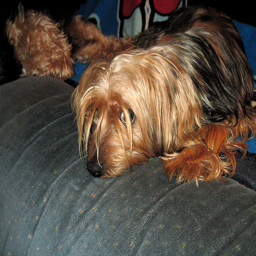
A couple of brown dogs laying on top of a couch.
a little dog laying on a couch and looking kind of sad
A small breed dog looks up while laying on a couch.
A shaggy haired puppy is resting on furniture.
A dog laying on a cushion in a room.